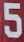
Number: 5